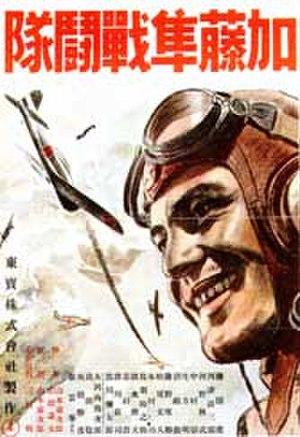
L'Escadrille des faucons de Katō est un film japonais réalisé par Kajirō Yamamoto sorti en 1944. Les effets spéciaux de ce film de guerre de propagande sont réalisés par Eiji Tsuburaya. Ce film est le second volet d'une trilogie que le réalisateur consacre à la gloire de l'aéronavale japonaise, les deux autres volets sont La Bataille navale à Hawaï et au large de la Malaisie et En avant les escadrons de torpilleurs !.